L'Orée-d'Écouves

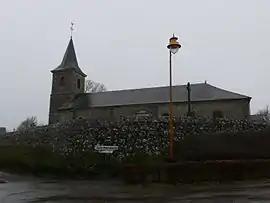
The church in Livaie

L'Orée-d'Écouves is a commune in the Orne department in north-western France. It was established on 1 January 2019 by merger of the former communes of Livaie (the seat), Fontenai-les-Louvets, Longuenoë and Saint-Didier-sous-Écouves.